Cemetery Hill

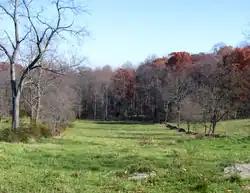
Winebrenner's Lane

Defending East Cemetery Hill were the two brigades (Cols. Andrew L. Harris and Leopold von Gilsa) of Brig. Gen. Francis C. Barlow's division (now commanded by Brig. Gen. Adelbert Ames) of the XI Corps. Both had seen heavy action on July 1 and they consisted of, respectively, 650 and 500 officers and men. Harris's men were stationed at a low stone wall on the northern end of the hill and wrapped around onto Brickyard Lane at the base of the hill. (Brickyard Lane was also known at the time as Winebrenner's Lane and today is named Wainwright Avenue.) Von Gilsa's brigade was scattered along the lane as well as on the hill. Two regiments, the 41st New York and the 33rd Massachusetts, were stationed in Culp's Meadow beyond Brickyard Lane in expectation of an attack by Johnson's division. More westerly on the hill were the divisions of Maj. Gens. Adolph von Steinwehr and Carl Schurz. Col. Charles S. Wainwright, nominally of the I Corps, commanded the artillery batteries on the hill and on Stevens Knoll. The relatively steep slope of East Cemetery Hill made artillery fire difficult to direct against infantry because the gun barrels could not be depressed sufficiently, but they did their best with canister and double canister fire.